2009 Box Office Entertainment Awards

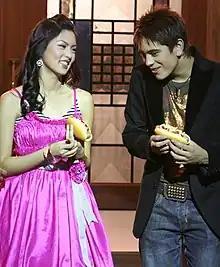
Kim Chiu ("right") and Gerald Anderson ("left"), Most Popular Loveteam of Movies & TV winners.

The 40th Guillermo Mendoza Memorial Scholarship Foundation Box Office Entertainment Awards (GMMSF-BOEA) is a part of the annual awards in the Philippines held on June 21, 2009. The award-giving body honors Filipino actors, actresses and other performers' commercial success, regardless of artistic merit, in the Philippine entertainment industry.